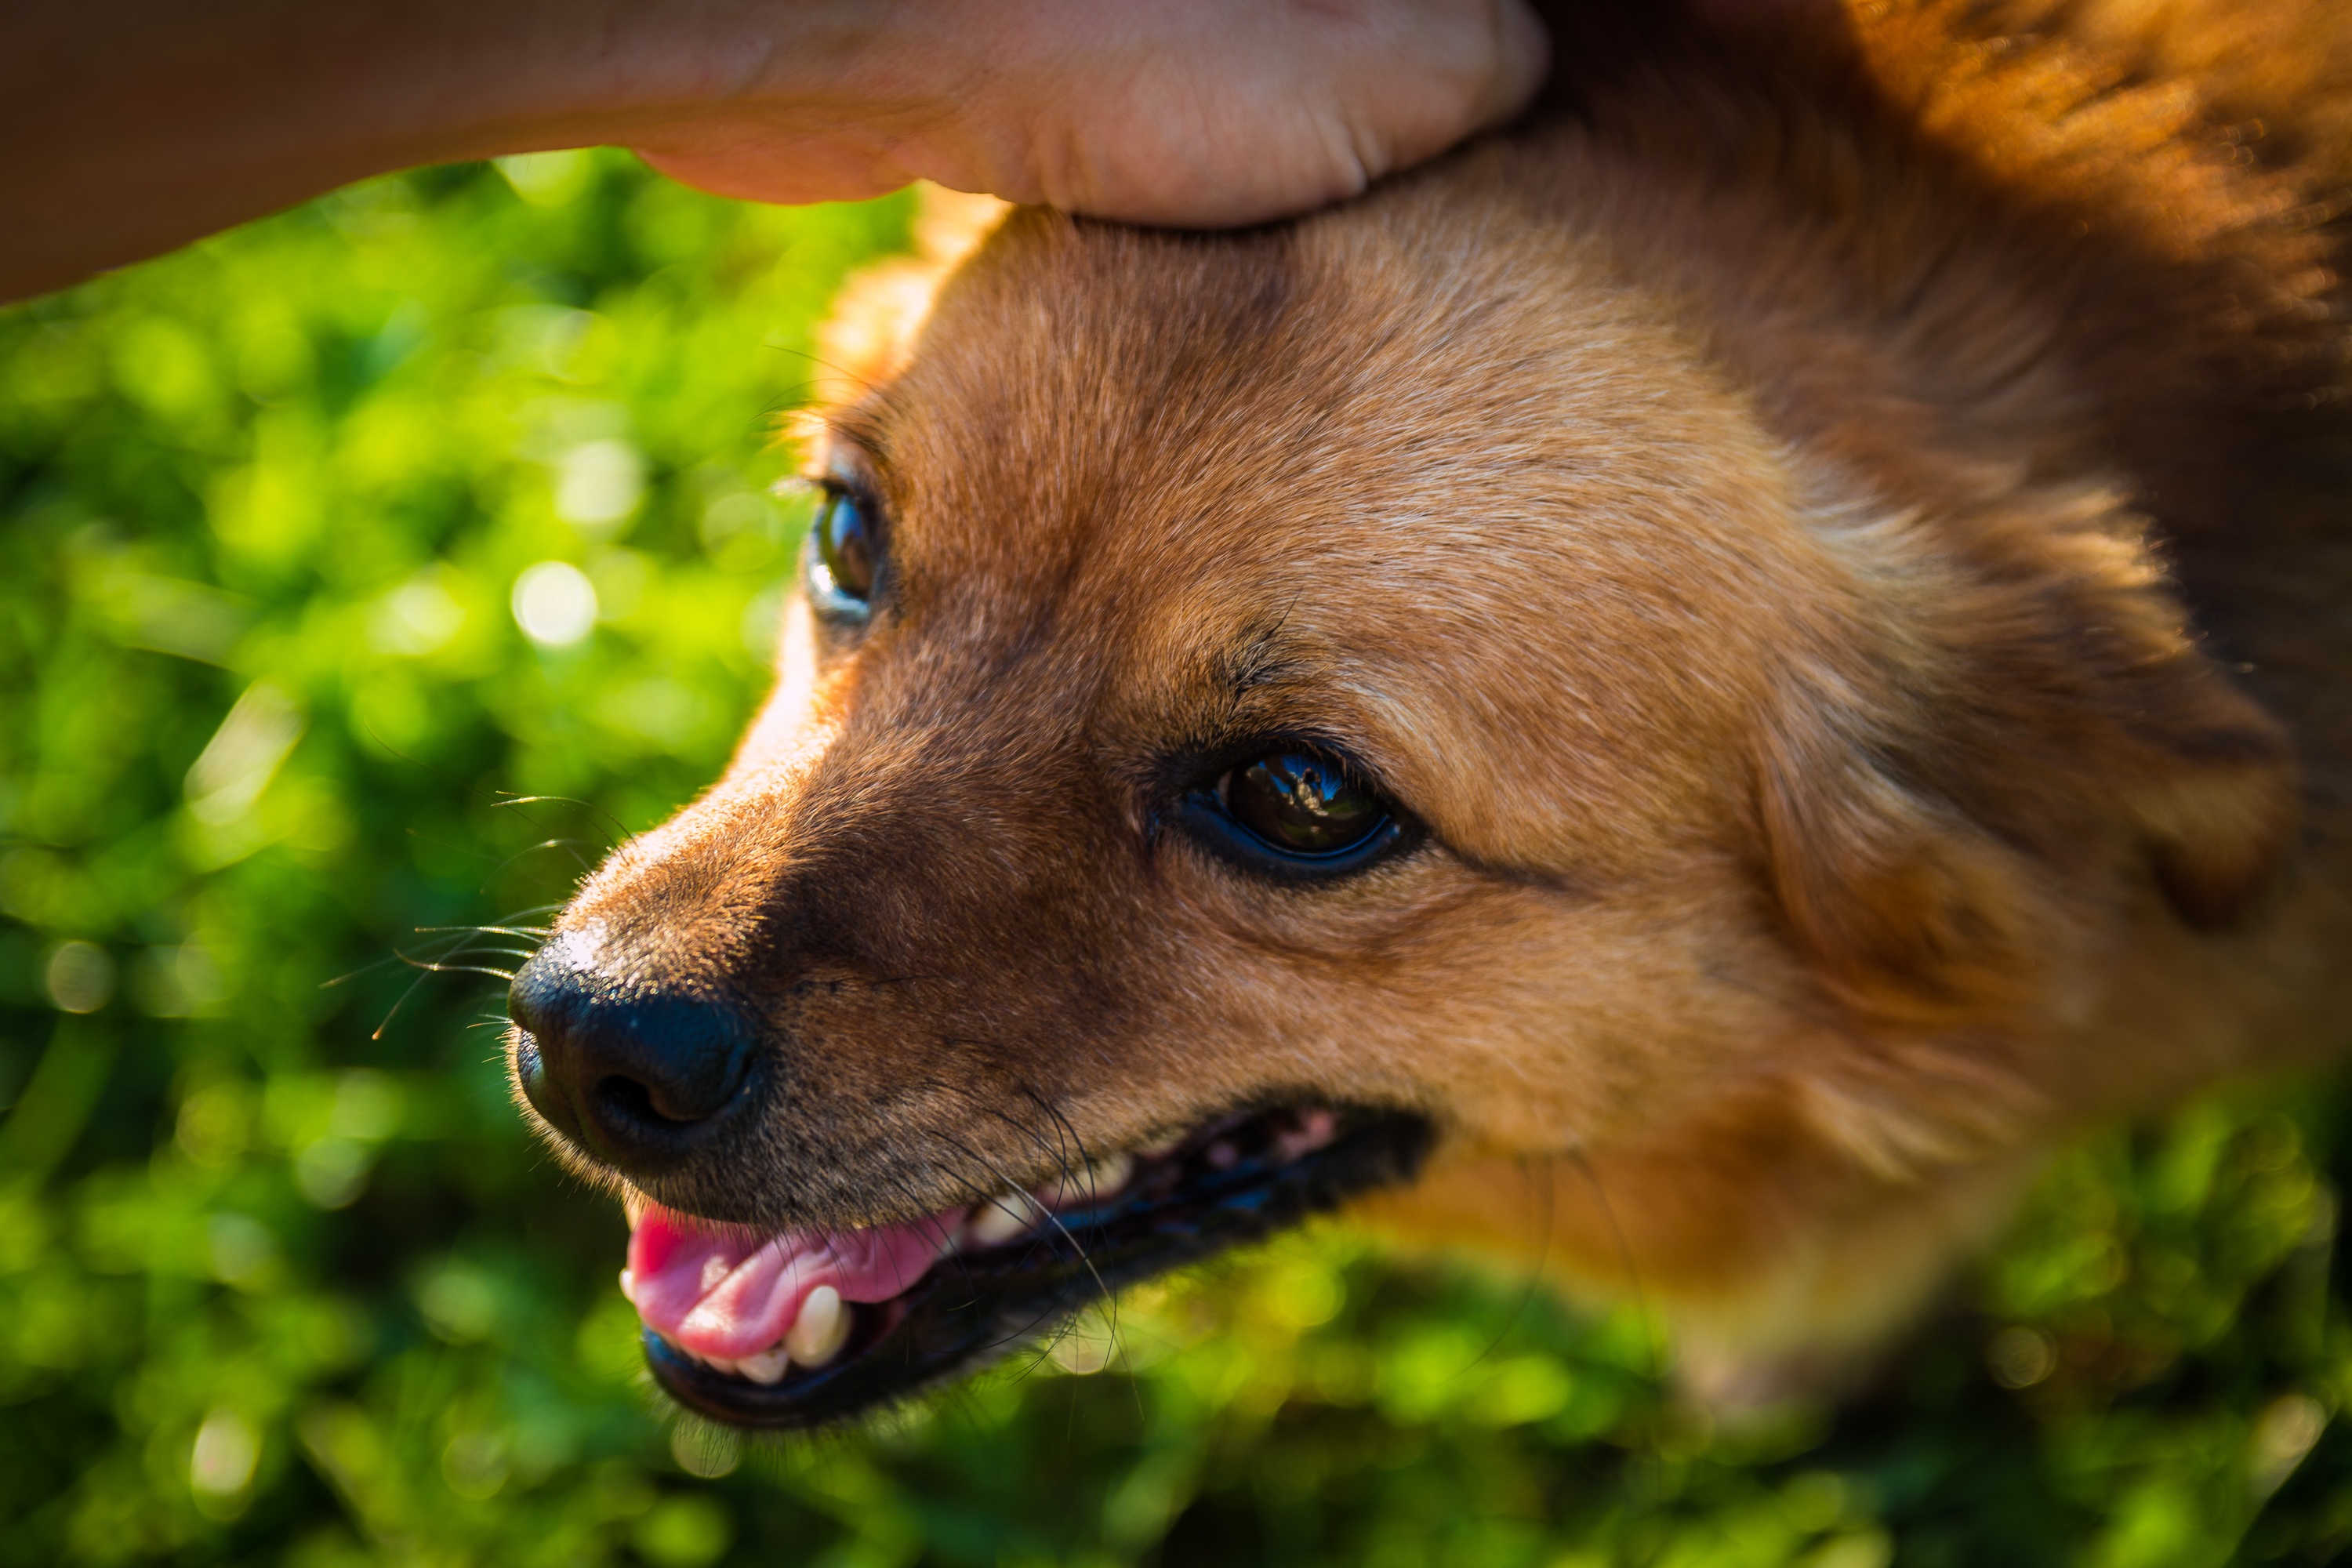
man, puppy, dog, animal, mammal, child, friendship, close up, fun, vertebrate, dog breed, a friend of man, dog like mammal, dog breed group